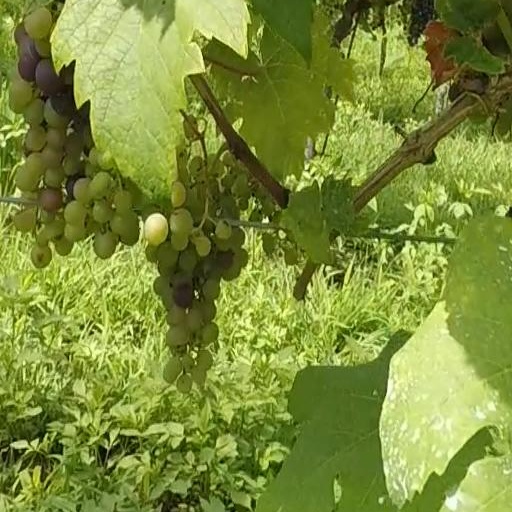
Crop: grape